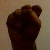
The image shows a hand gesture representing the letter 'S' in Indian Sign Language.